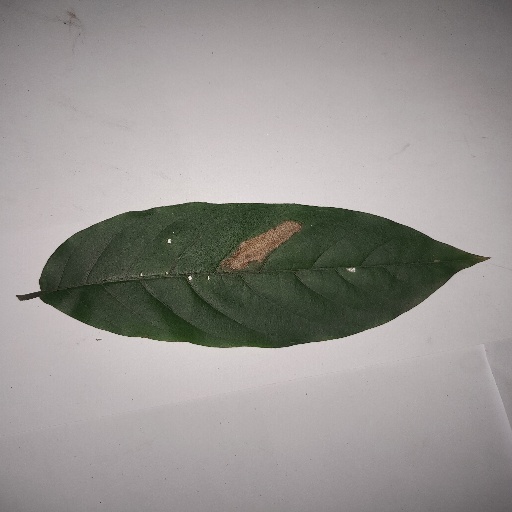
Species: HariTaki
Leaf condition: Bacterial Spot